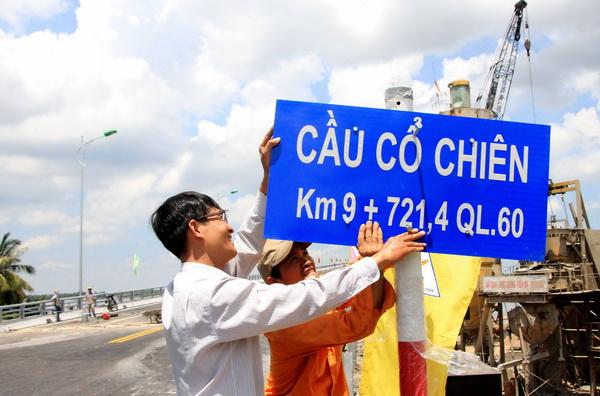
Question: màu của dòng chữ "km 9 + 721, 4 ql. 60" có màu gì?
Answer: màu của dòng chữ "km 9 + 721, 4 ql. 60" có màu trắng